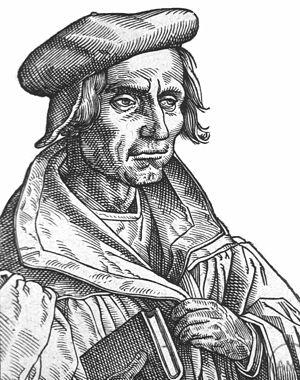
Otto Brunfels, né vers 1488 près de Mayence et mort le 25 novembre 1534 à Berne, est un botaniste et un humaniste allemand. Avec Hieronymus Bock dit Tragus, Leonhart Fuchs et Valerius Cordus, il est considéré comme l'un des pères allemands de la botanique.